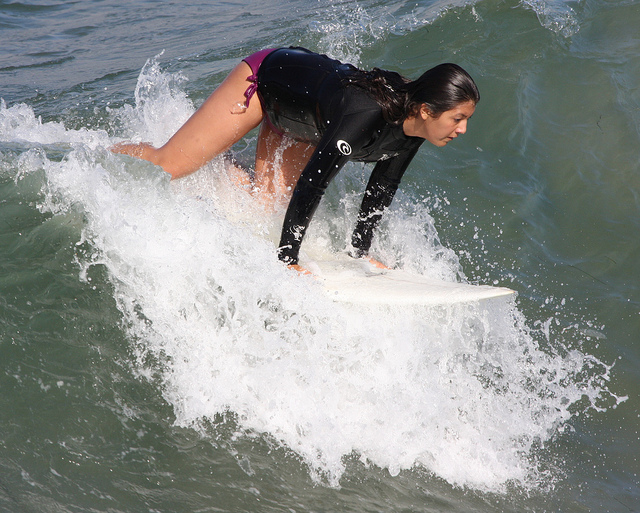
user: Given an image and a question. Answer the question in a short answer. Question: What is the board called that the lady is on? Short Answer:
assistant: surf